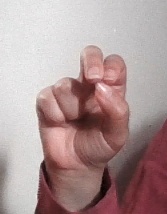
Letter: gaaf